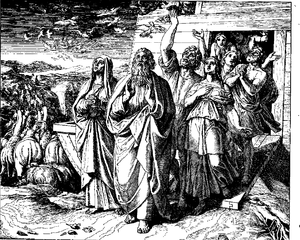
Gravure en bois pour «Die Bibel in Bildern», 1860. Português: Noé, sua familia e os animais decem da arca sob o Comando de Deus. Gn 8:15-19."